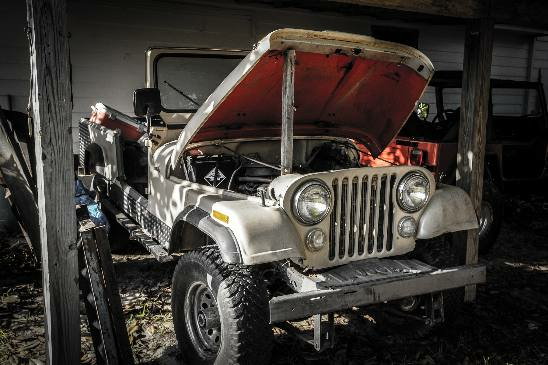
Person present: No